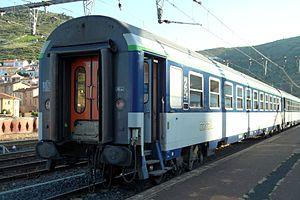
On appelle livrée la décoration extérieure d'un matériel roulant ferroviaire. Au cours de son histoire, depuis 1938, la Société nationale des chemins de fer français a utilisé de nombreuses livrées liées aux modes et aux changements de matériels. Certaines sont des essais sans lendemain sur quelques machines, d'autres sont de véritables marqueurs de l'identité de l'entreprise, par exemple la livrée « béton ».